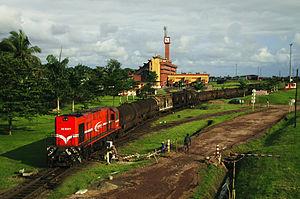
Gare de Bessengué
Camrail exploite le réseau ferroviaire du Cameroun, depuis le 1ᵉʳ avril 1999, dans le cadre d'un contrat de concession signé avec l’État du Cameroun. Son actionnaire de référence est Bolloré Africa Logistics.